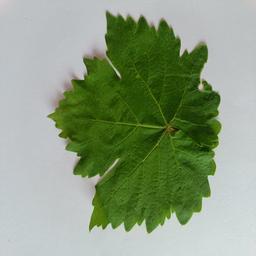
Label: Healthy Leaves